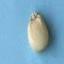
Maize quality: Good